Baltimore and Potomac Railroad

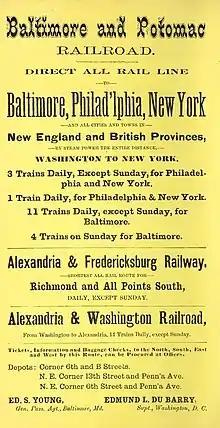
Baltimore and Potomac Railroad in an 1875 advertisement in Boyd's Directory

The leading advocate for expanding the railroad system into southern Maryland was Walter Bowie, who wrote newspaper articles and columns under the pen name "Patuxent Planter" and who joined Thomas Fielder Bowie, William Duckett Bowie, and Oden Bowie (later Governor of Maryland), in lobbying the Maryland General Assembly to approve the idea. Their efforts bore fruit on May 6, 1853, when lawmakers chartered the "Baltimore and Potomac Rail Road Company", granting it the authority to construct a railroad from Baltimore via Upper Marlboro in Prince George's County and Port Tobacco in neighboring Charles County to a point on the Potomac River between Liverpool Point and the St. Mary's River in St. Mary's County, southernmost in the state. The charter also allowed the construction of branches of up to in length. Preliminary surveying began in 1855.